Rivière du Sault aux Cochons

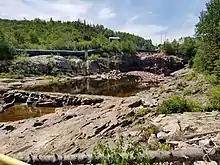
Hydroelectric dam near the mouth of the Sault aux Cochons River in Forestville (upstream view).

The Sault aux Cochons River has its source in Breault Lake, south of Pipmuacan Reservoir. It then flows in a southwesterly direction and crosses Sault aux Cochons Lake halfway through. It flows over a length of according to the Commission de toponymie du Québec or of according to the Organisme des basins versants de la Haute-Côte-Nord to flow into the St. Lawrence River at Forestville. The fifteen kilometer downstream of Sault aux Cochons Lake is encased in a canyon. The area of its watershed is .